Faithfully Yours

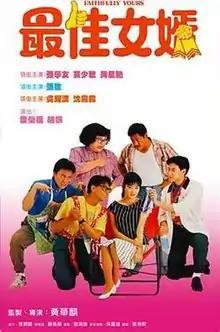
Film poster

Faithfully Yours is a 1988 Hong Kong romantic comedy film, directed by Wong Wa-kei and starring Jacky Cheung, Max Mok, Stephen Chow and Sharla Cheung.